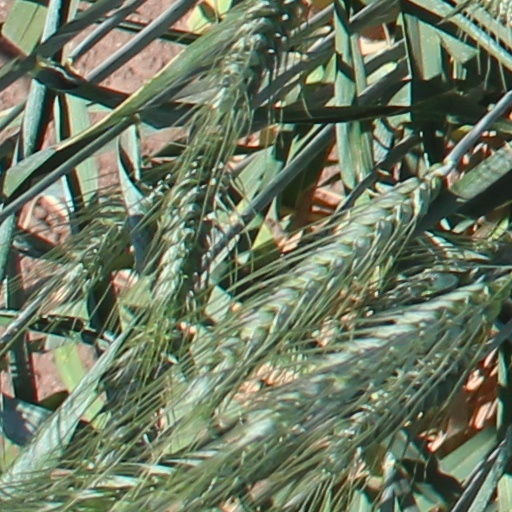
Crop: wheat